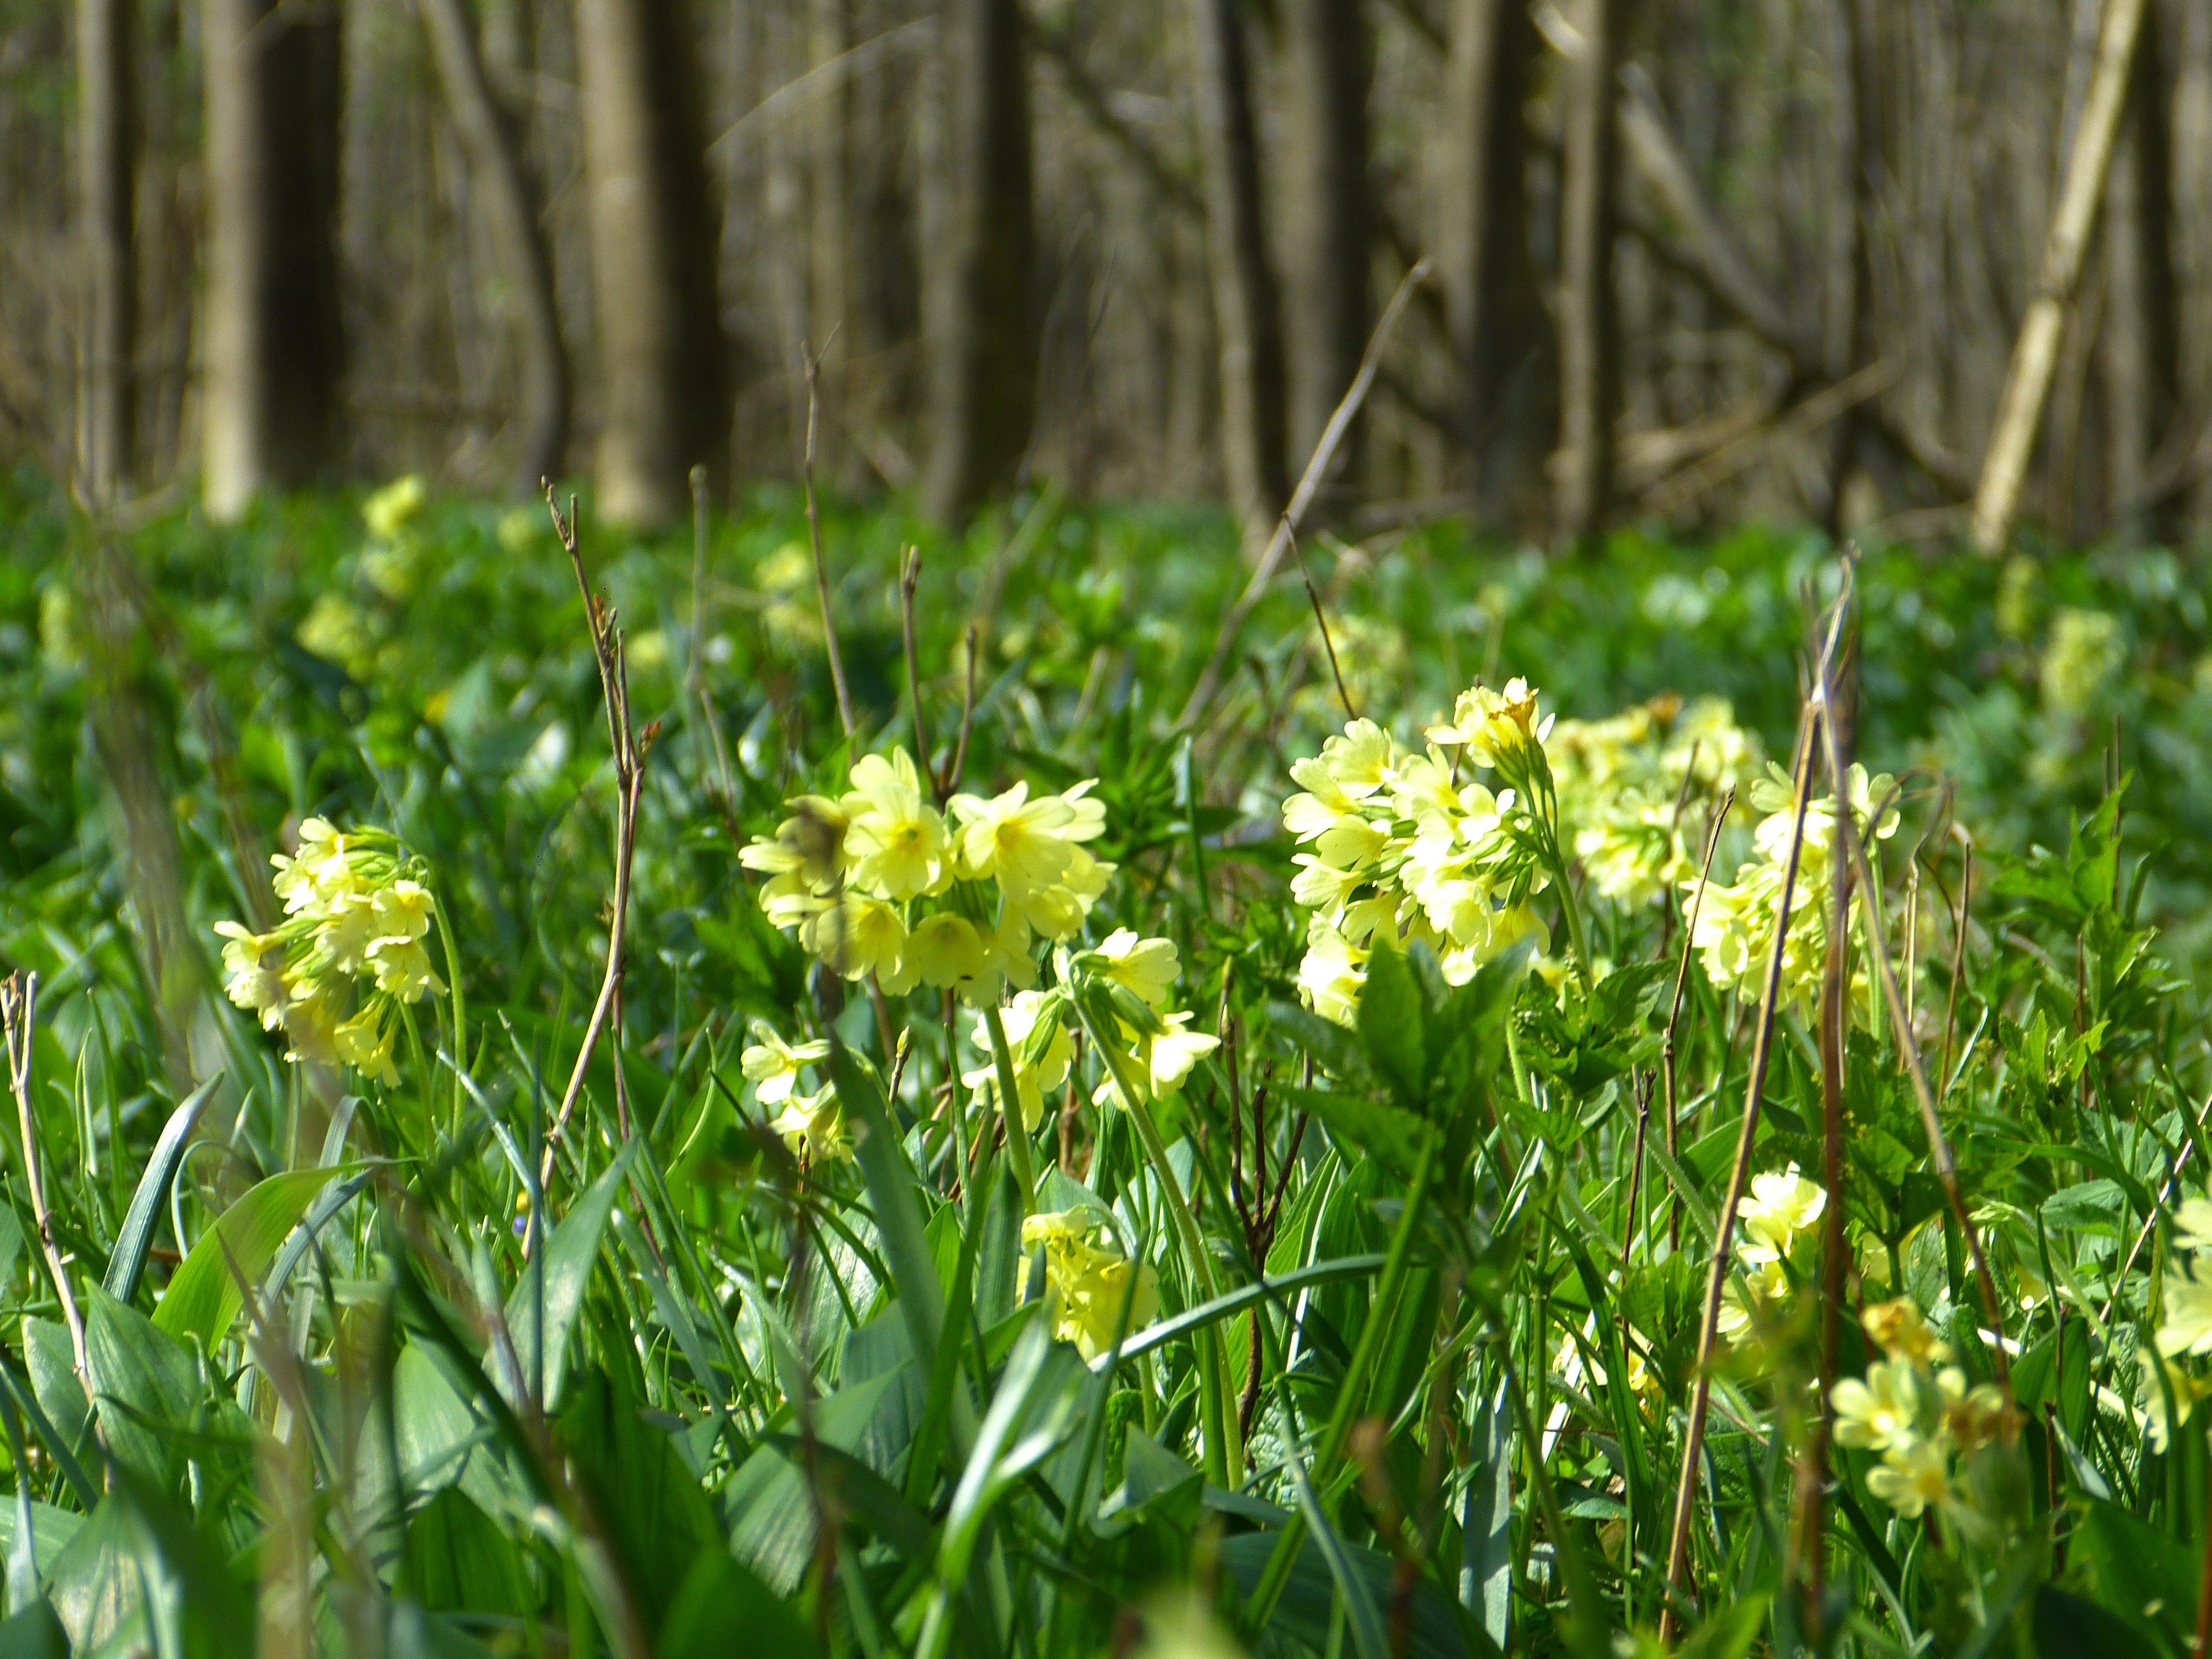
grass, blossom, plant, field, lawn, meadow, prairie, sunlight, flower, bloom, green, botany, yellow, flora, wildflower, grassland, woodland, habitat, cowslip, flowering plant, primula vulgaris, forest primrose, natural environment, land plant, high primrose